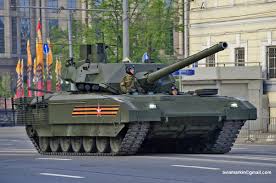
Label: Tank